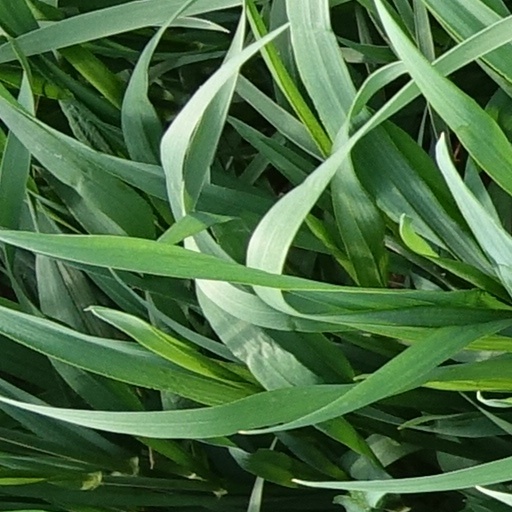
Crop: wheat